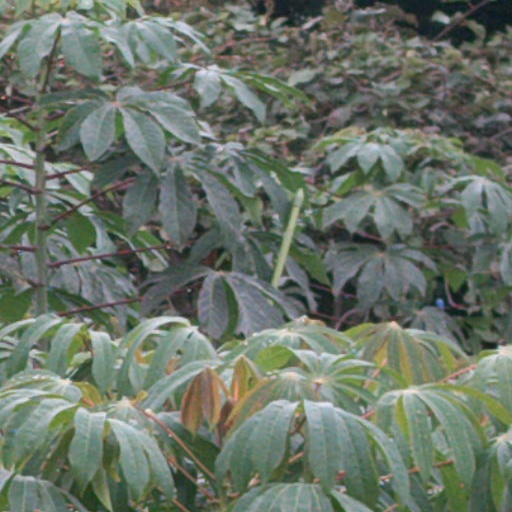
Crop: cassava